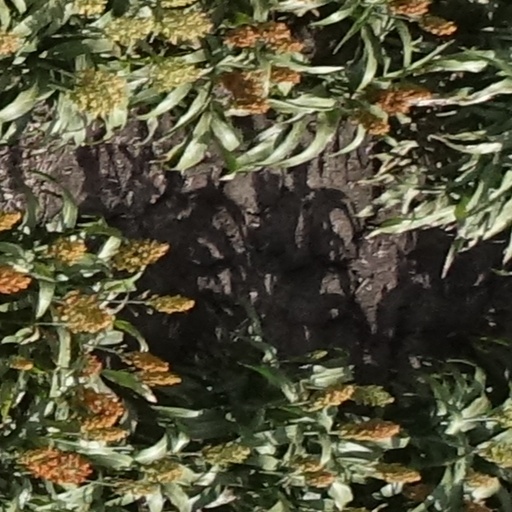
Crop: sorghum